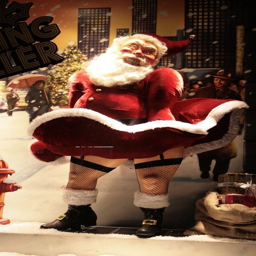
the holiday spirit summed up in picture .